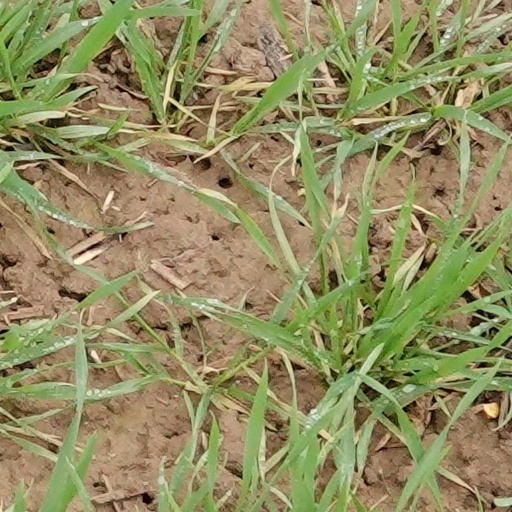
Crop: wheat